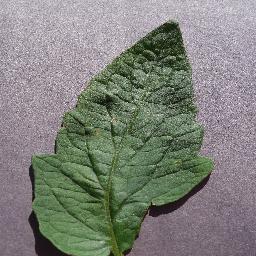
Label: Tomato___Target_Spot